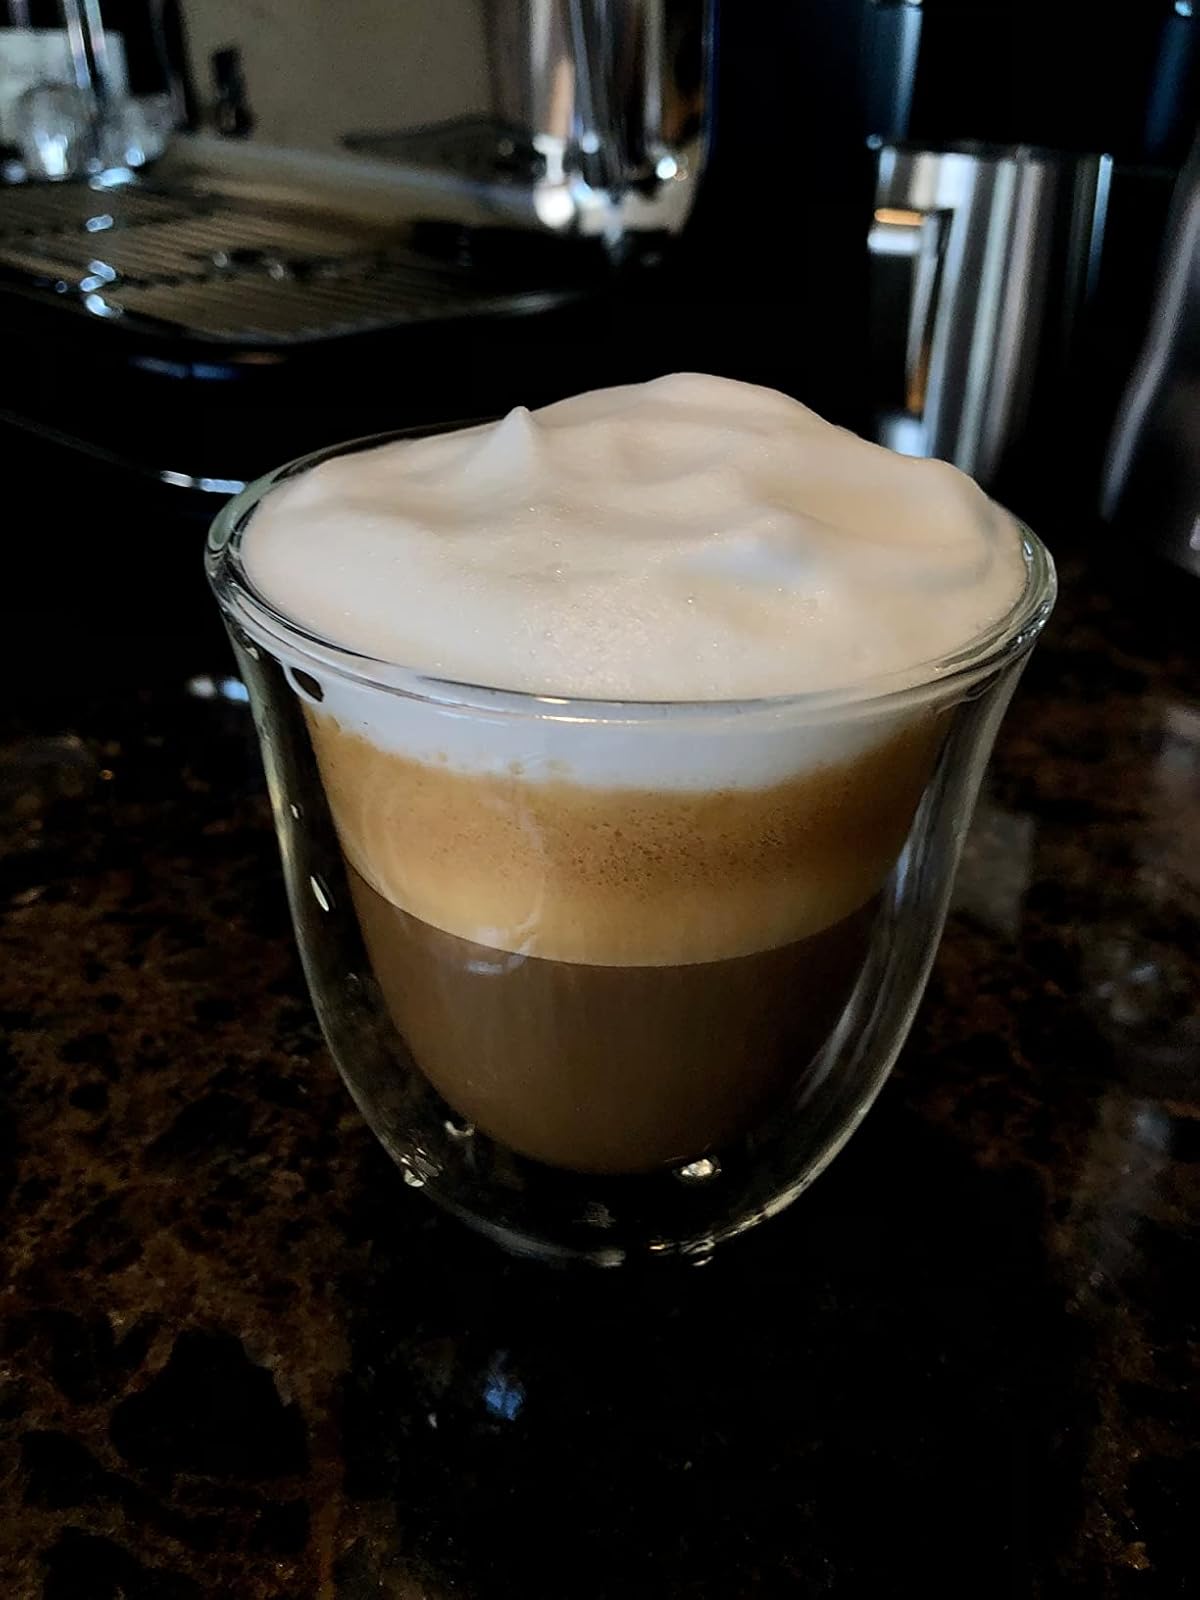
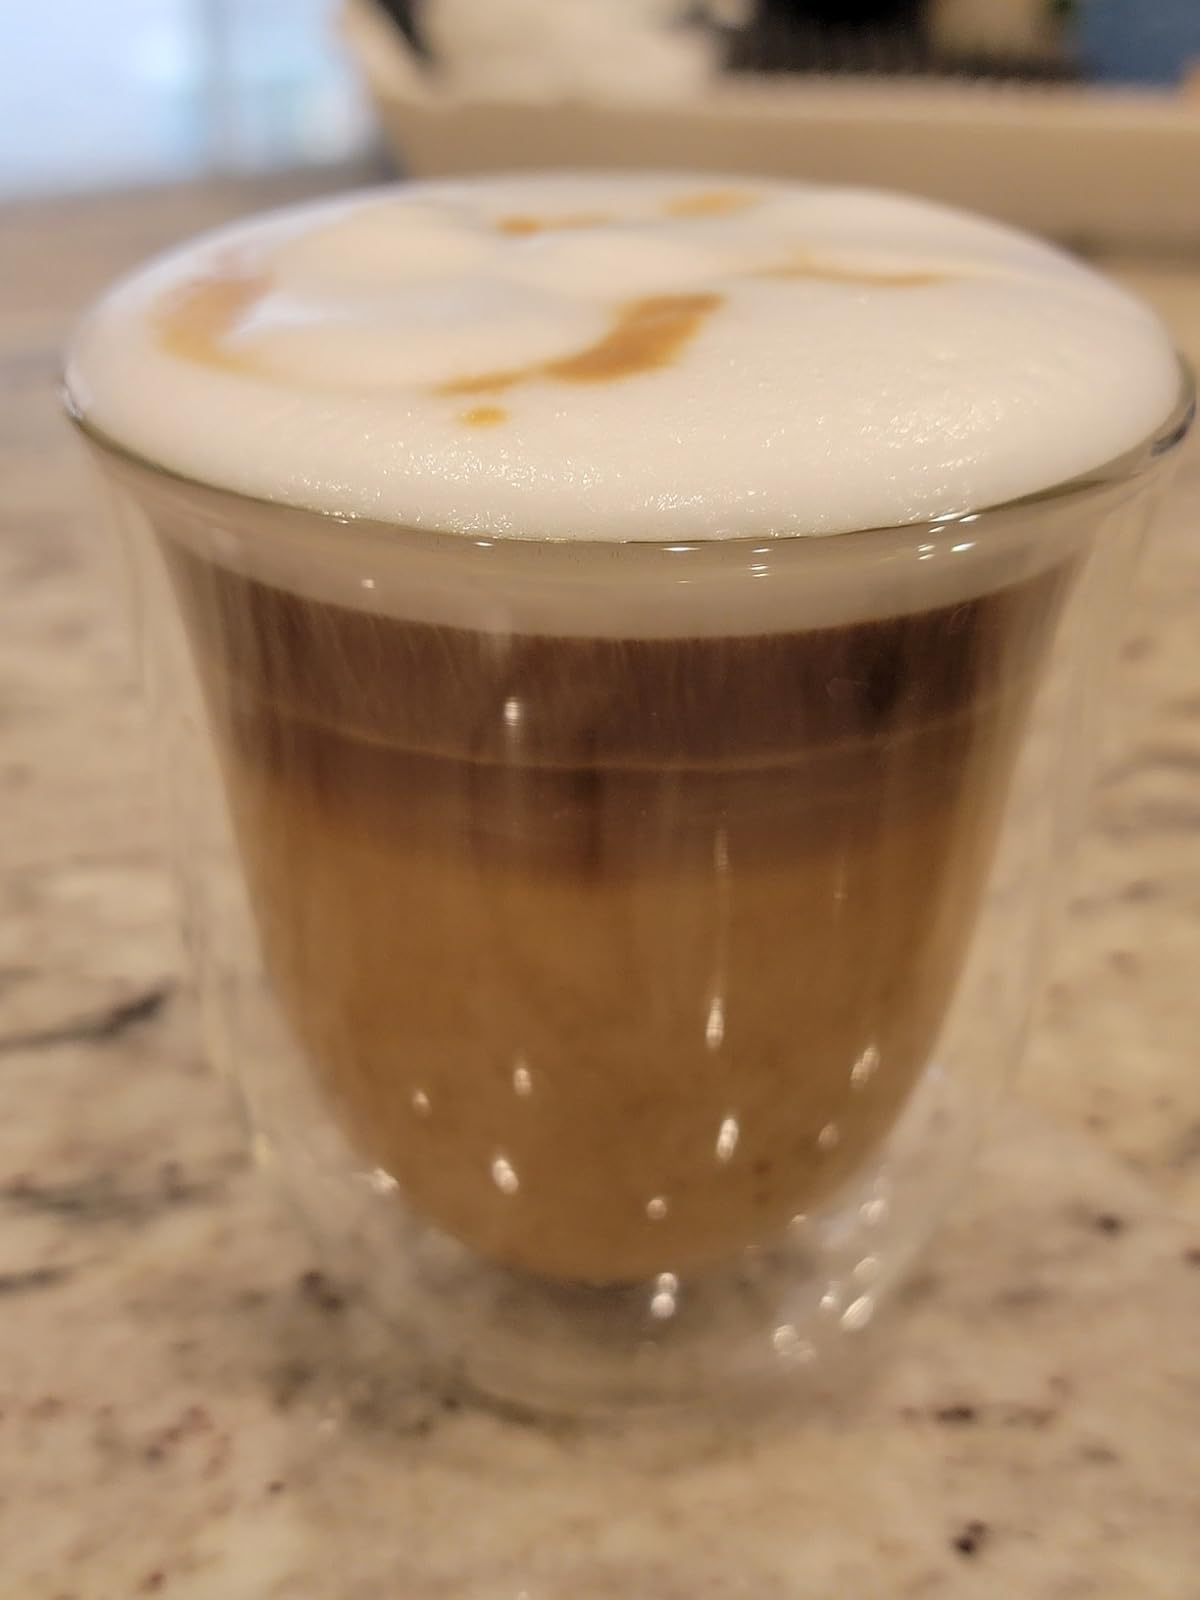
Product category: items_mug
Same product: yes